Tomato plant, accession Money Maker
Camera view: horizontal (90 deg, fisheye); turntable rotation: 240 degrees
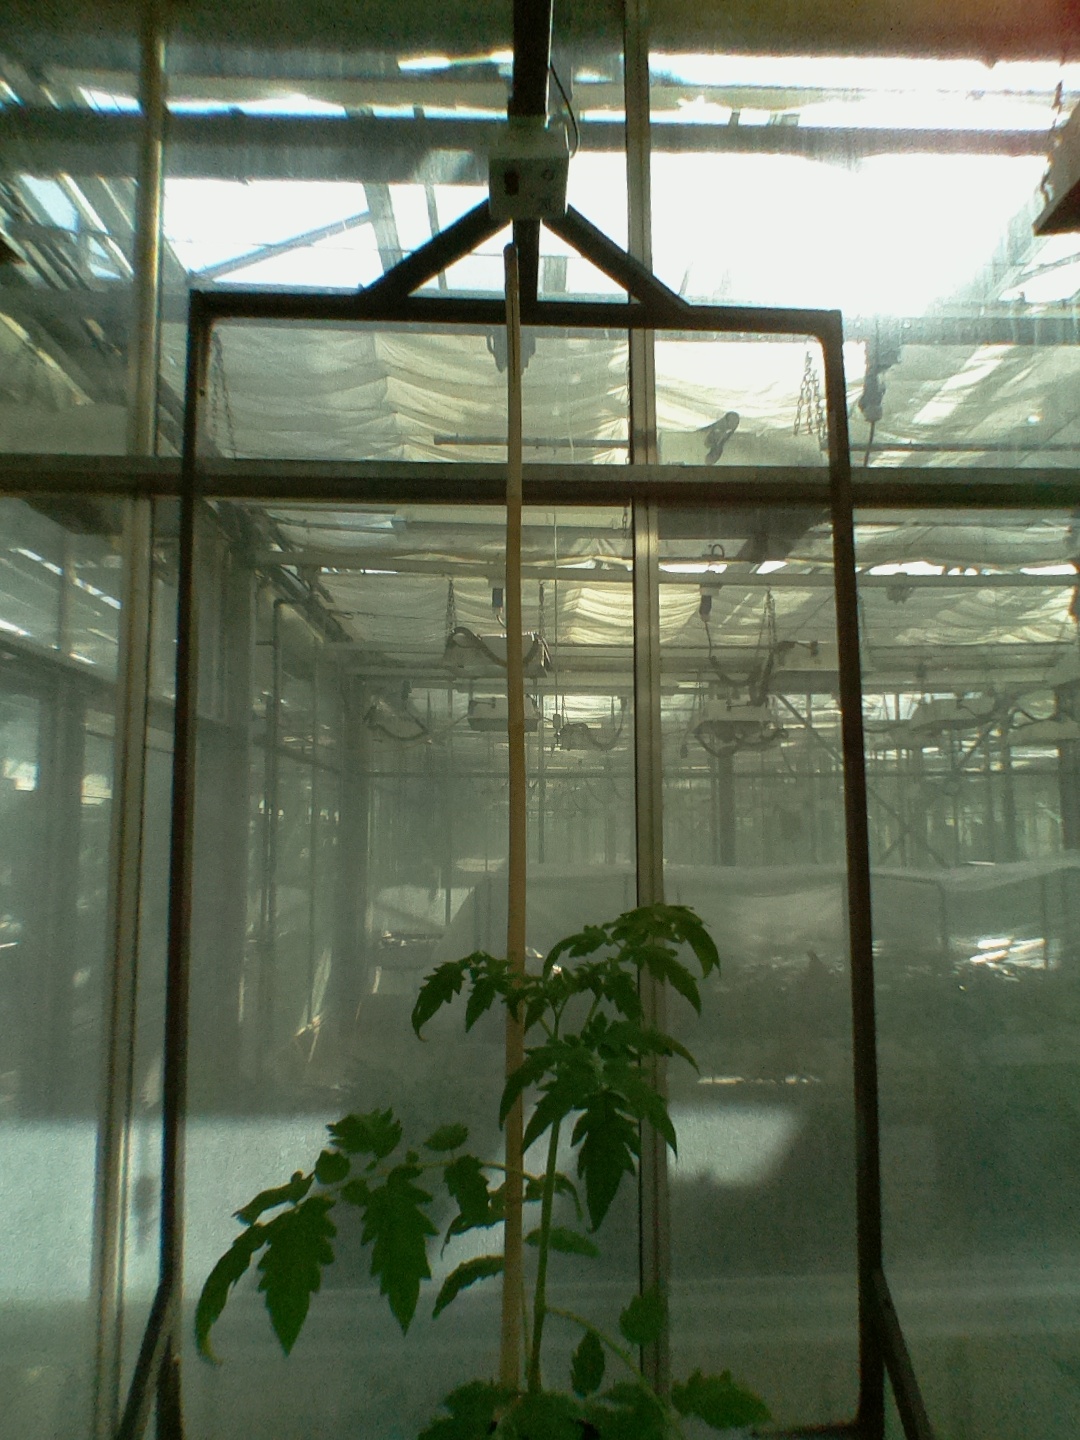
BBCH growth stage 14: 8 of true leaves visible